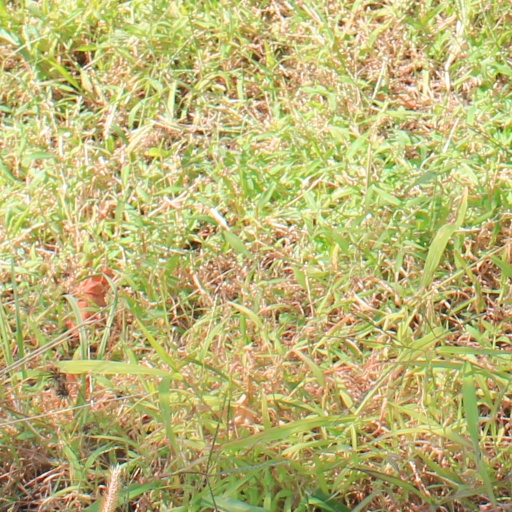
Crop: grape